The Original All Blacks

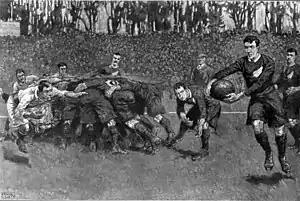
Illustration by Frank Gillett showing the England versus All Blacks Test attended by a then record crowd of at least 50,000

The England Test was the All Blacks' third international in as many weeks; they had been played on successive Saturdays, with a mid-week match between each. England named eight new caps in their side, and played a rover (or wing-forward) on top of seven forwards. The game has been described as "a benefit for All Black wing Duncan McGregor". He scored four tries in the Test—a record not equalled by an All Black until 1987. A try was also scored by Fred Newton, and with none of the five tries converted, the score finished 15–0. English sportsman C. B. Fry said after the match, "The notion that these men beat us because of our physical degeneracy is nonsense. They beat us by organisation and by tactics." A legacy of this match is that the whistle used by the referee, Gil Evans, has been used to start the opening match of every Rugby World Cup tournament. Between tournaments the whistle is housed at the New Zealand Rugby Museum in Palmerston North and was donated to them by the chairman of the NZRFU and manager of the 1924–25 All Blacks.